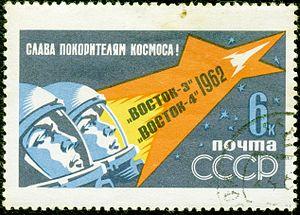
Un rendez-vous spatial, en astronautique, est une rencontre organisée dans l'espace entre engins spatiaux, ou entre un engin spatial et un objet céleste à une vitesse relative nulle ou très faible. S'il s'agit d'un rendez-vous entre deux engins spatiaux habités et que ceux-ci s'amarrent l'un à l'autre, il peut y avoir mise en communication entre les espaces pressurisés ce qui nécessite de disposer d'un système de sas étanche.